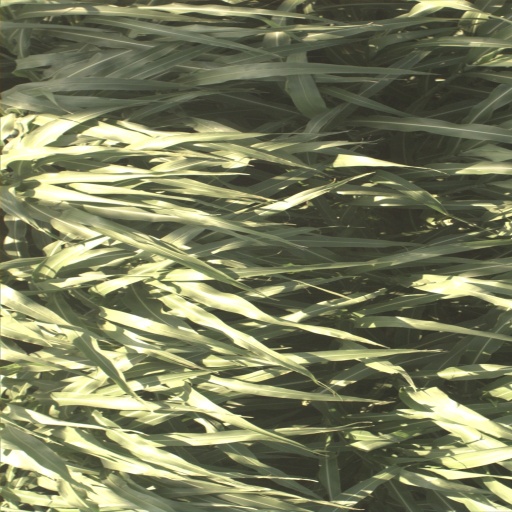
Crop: sorghum